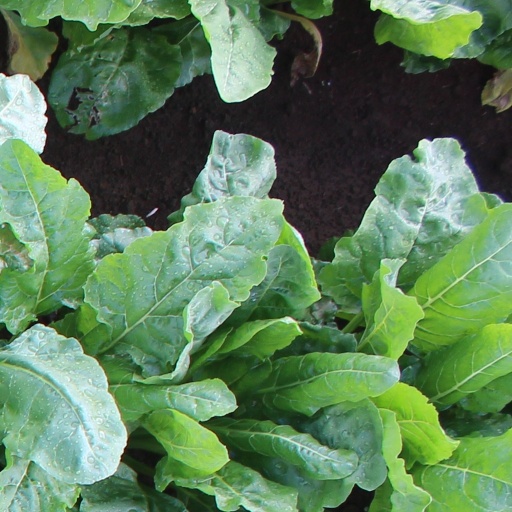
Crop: sugar beet